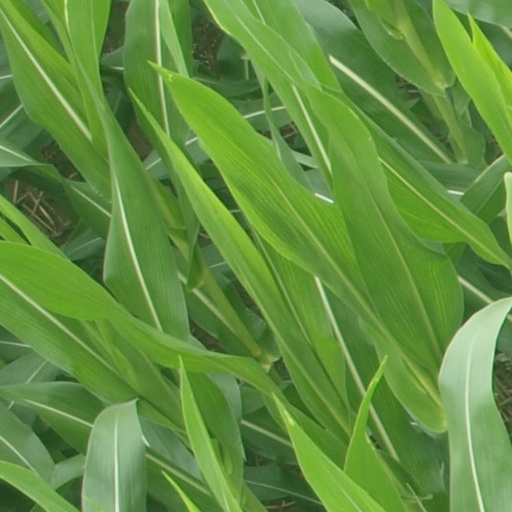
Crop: maize; corn